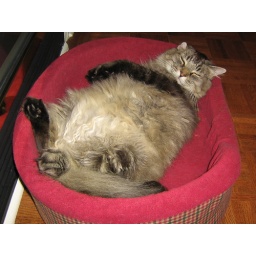
Jerry in the cat bed